Royal Yorkshire Regiment

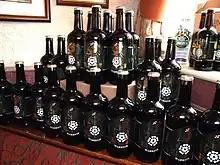
Display of Yorkshire Warrior Beer Bottles, in the New Inn at Cropton, on the launch day.

The regiment was officially formed on 6 June 2006. The reserve "Territorial Army" (as it was then known) battalion re-badged in TA Centres on the same day, but later paraded publicly to re-badge on 10 June 2006 in the Museum Gardens, York. That same afternoon, representatives of the affiliated Army Cadet Forces and Combined Cadet Forces detachments (approx 50) re-badged in Imphal Barracks, York.